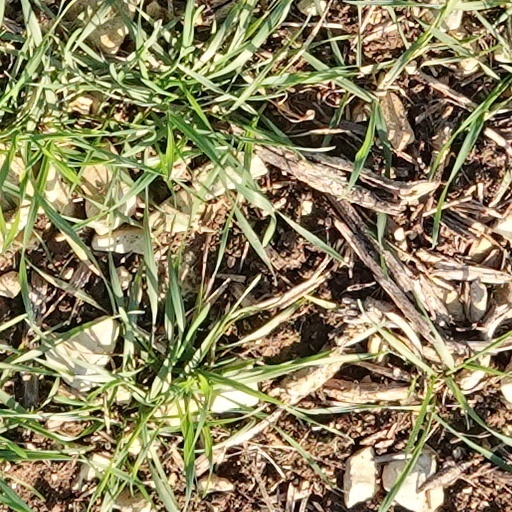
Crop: wheat